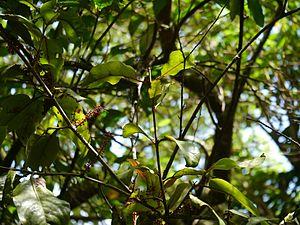
Helixanthera est un genre de plantes de la famille des Loranthaceae.